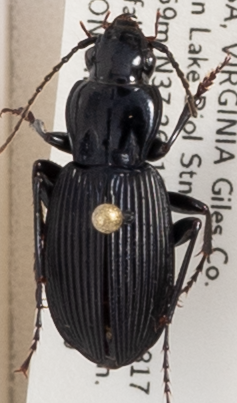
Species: Pterostichus lachrymosus
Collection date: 2019-09-10
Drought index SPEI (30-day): -1.93
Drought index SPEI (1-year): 1.69
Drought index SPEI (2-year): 1.69